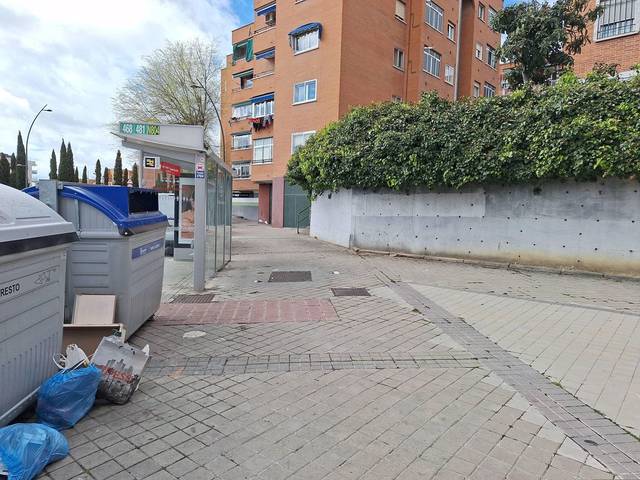
Region: Spain
Coordinates: 40.323, -3.766